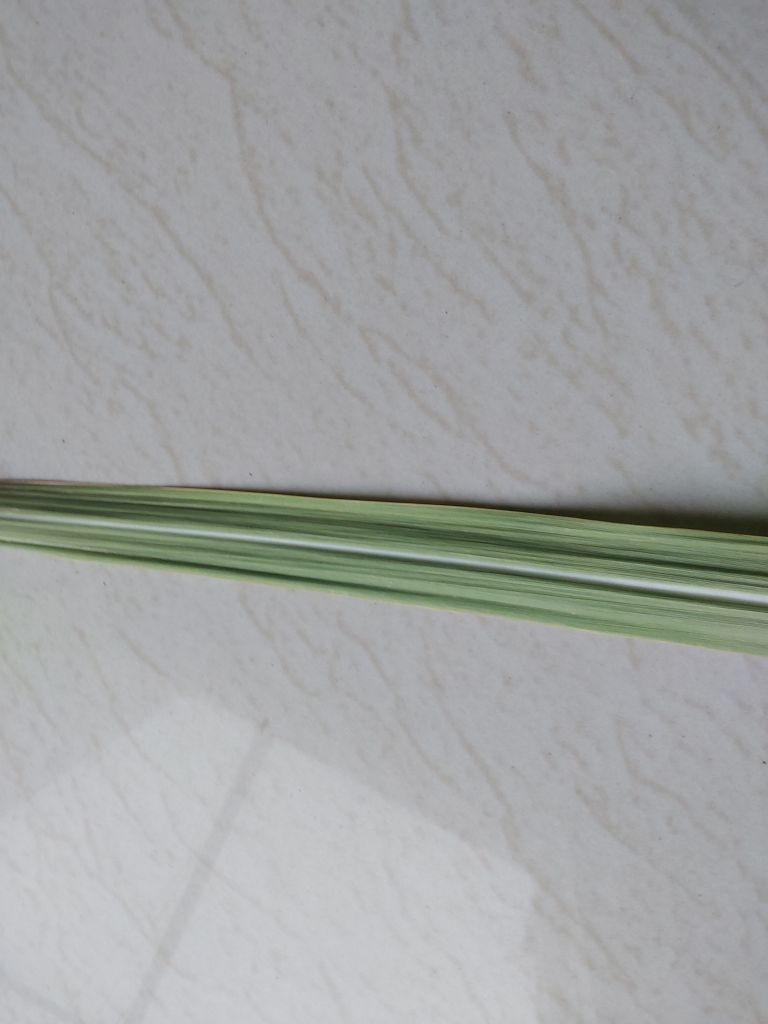
Label: Viral Disease